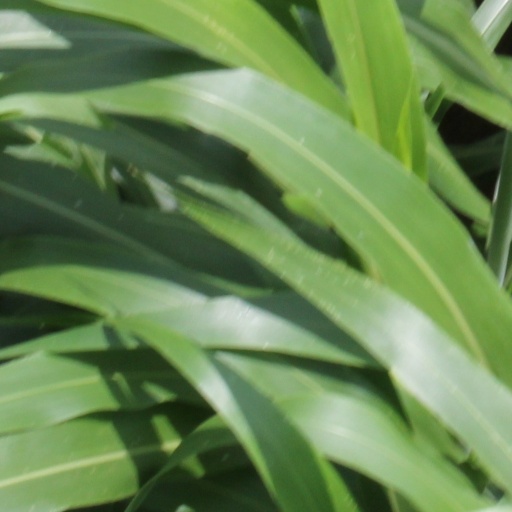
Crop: sorghum